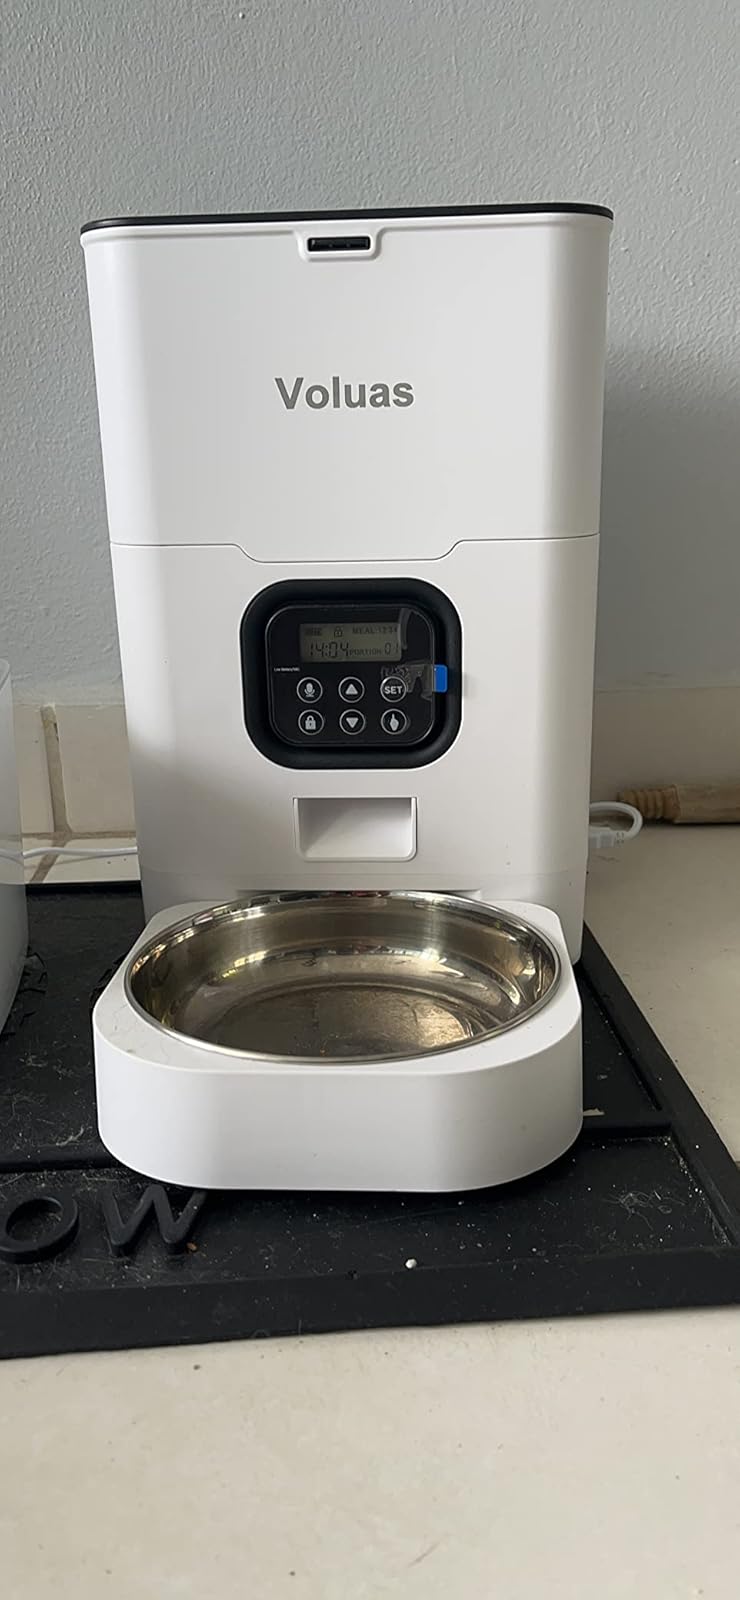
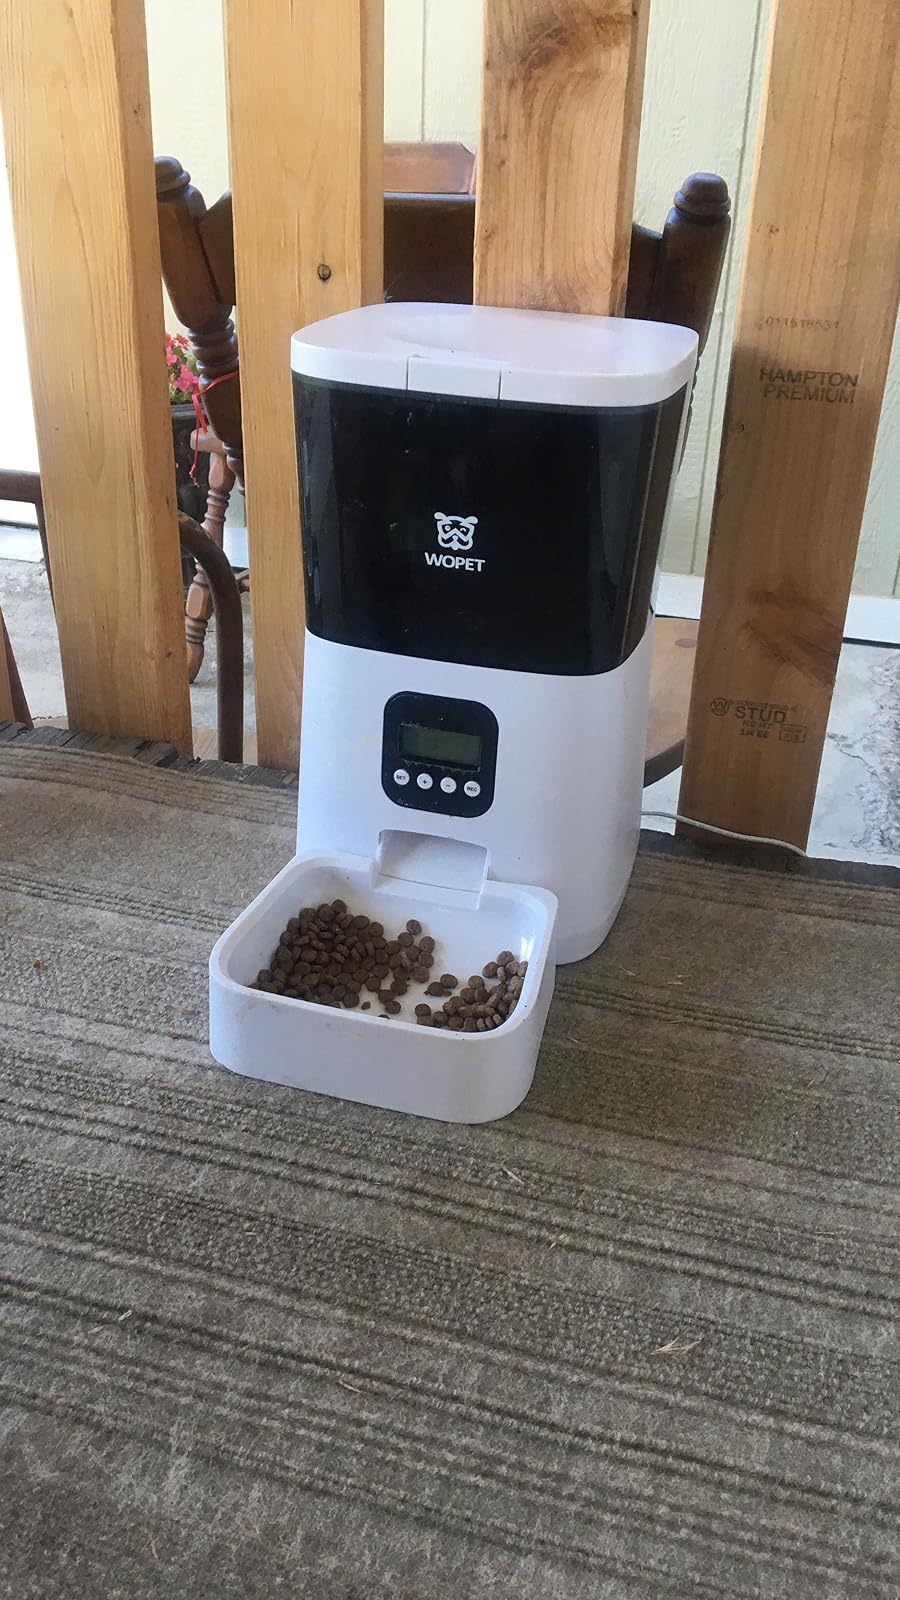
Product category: items_feeder
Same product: no